Maine Central class C 4-6-2

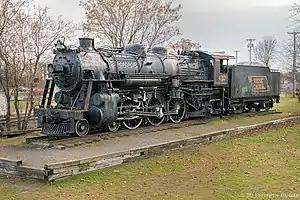
Maine Central No. 470

Maine Central Railroad Class C locomotives were intended for main line passenger service. They were of 4-6-2 wheel arrangement in the Whyte notation, or " 2'C1' " in UIC classification. They replaced earlier class N 4-6-0 locomotives beginning in 1907. Class C locomotives pulled named passenger trains until replacement by diesel locomotives after World War II.